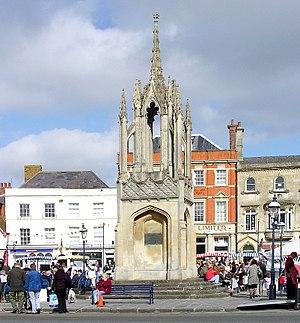
Devizes est une ville du Royaume-Uni située dans le Wiltshire, en Angleterre. Ce chef-lieu de circonscription compte 11 296 habitants. Elle est jumelée avec la ville française de Mayenne.